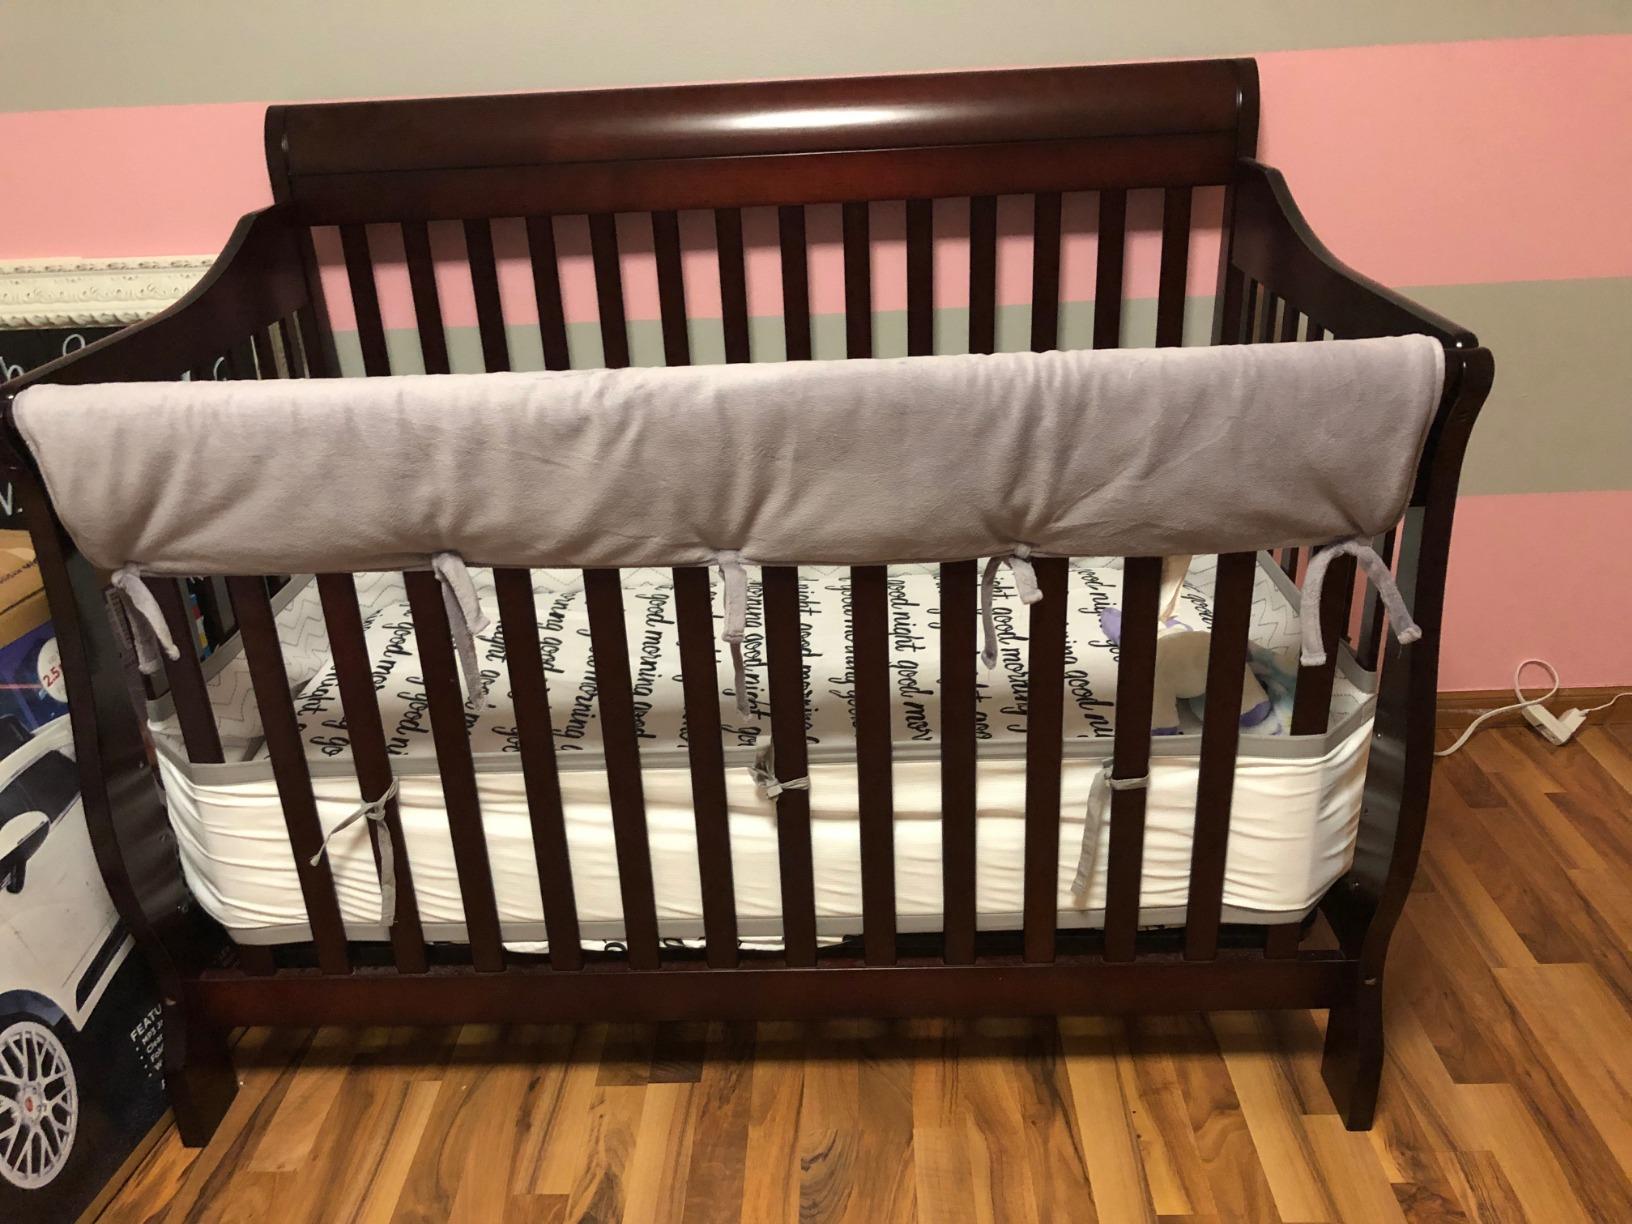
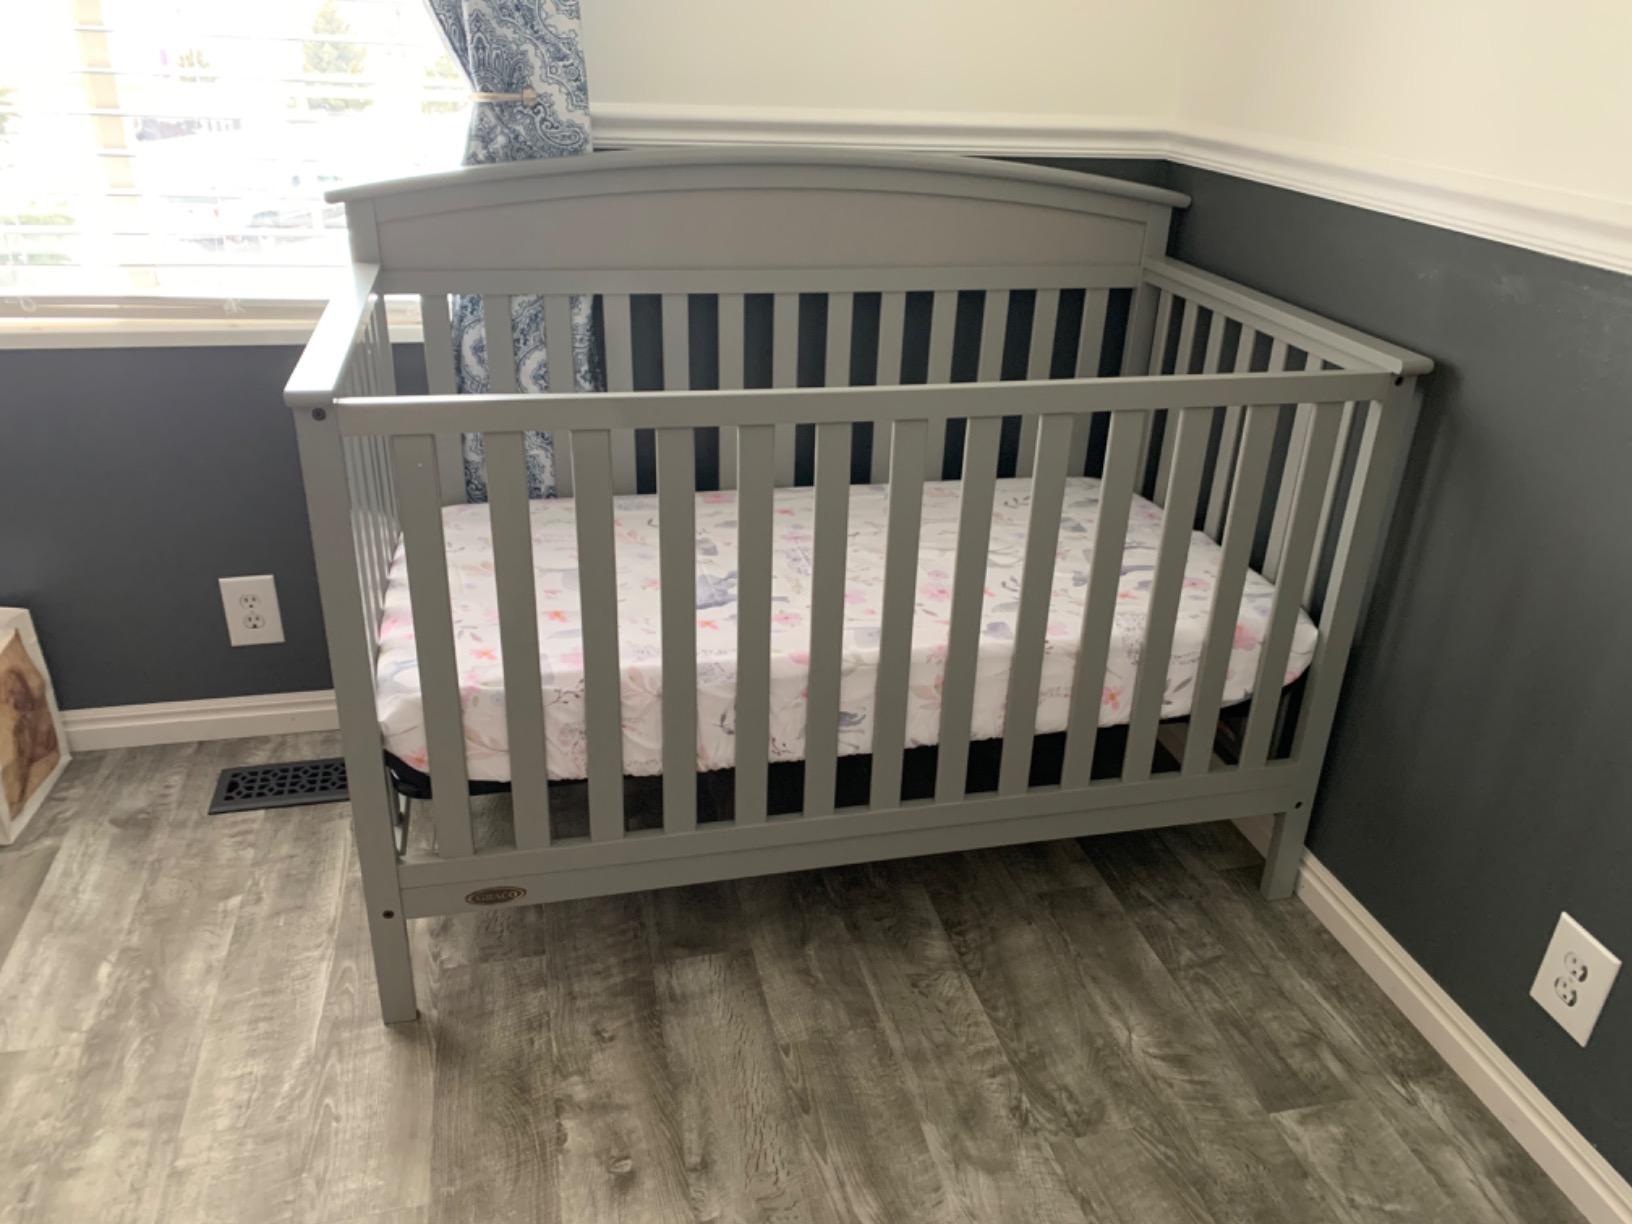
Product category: products_crib
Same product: no